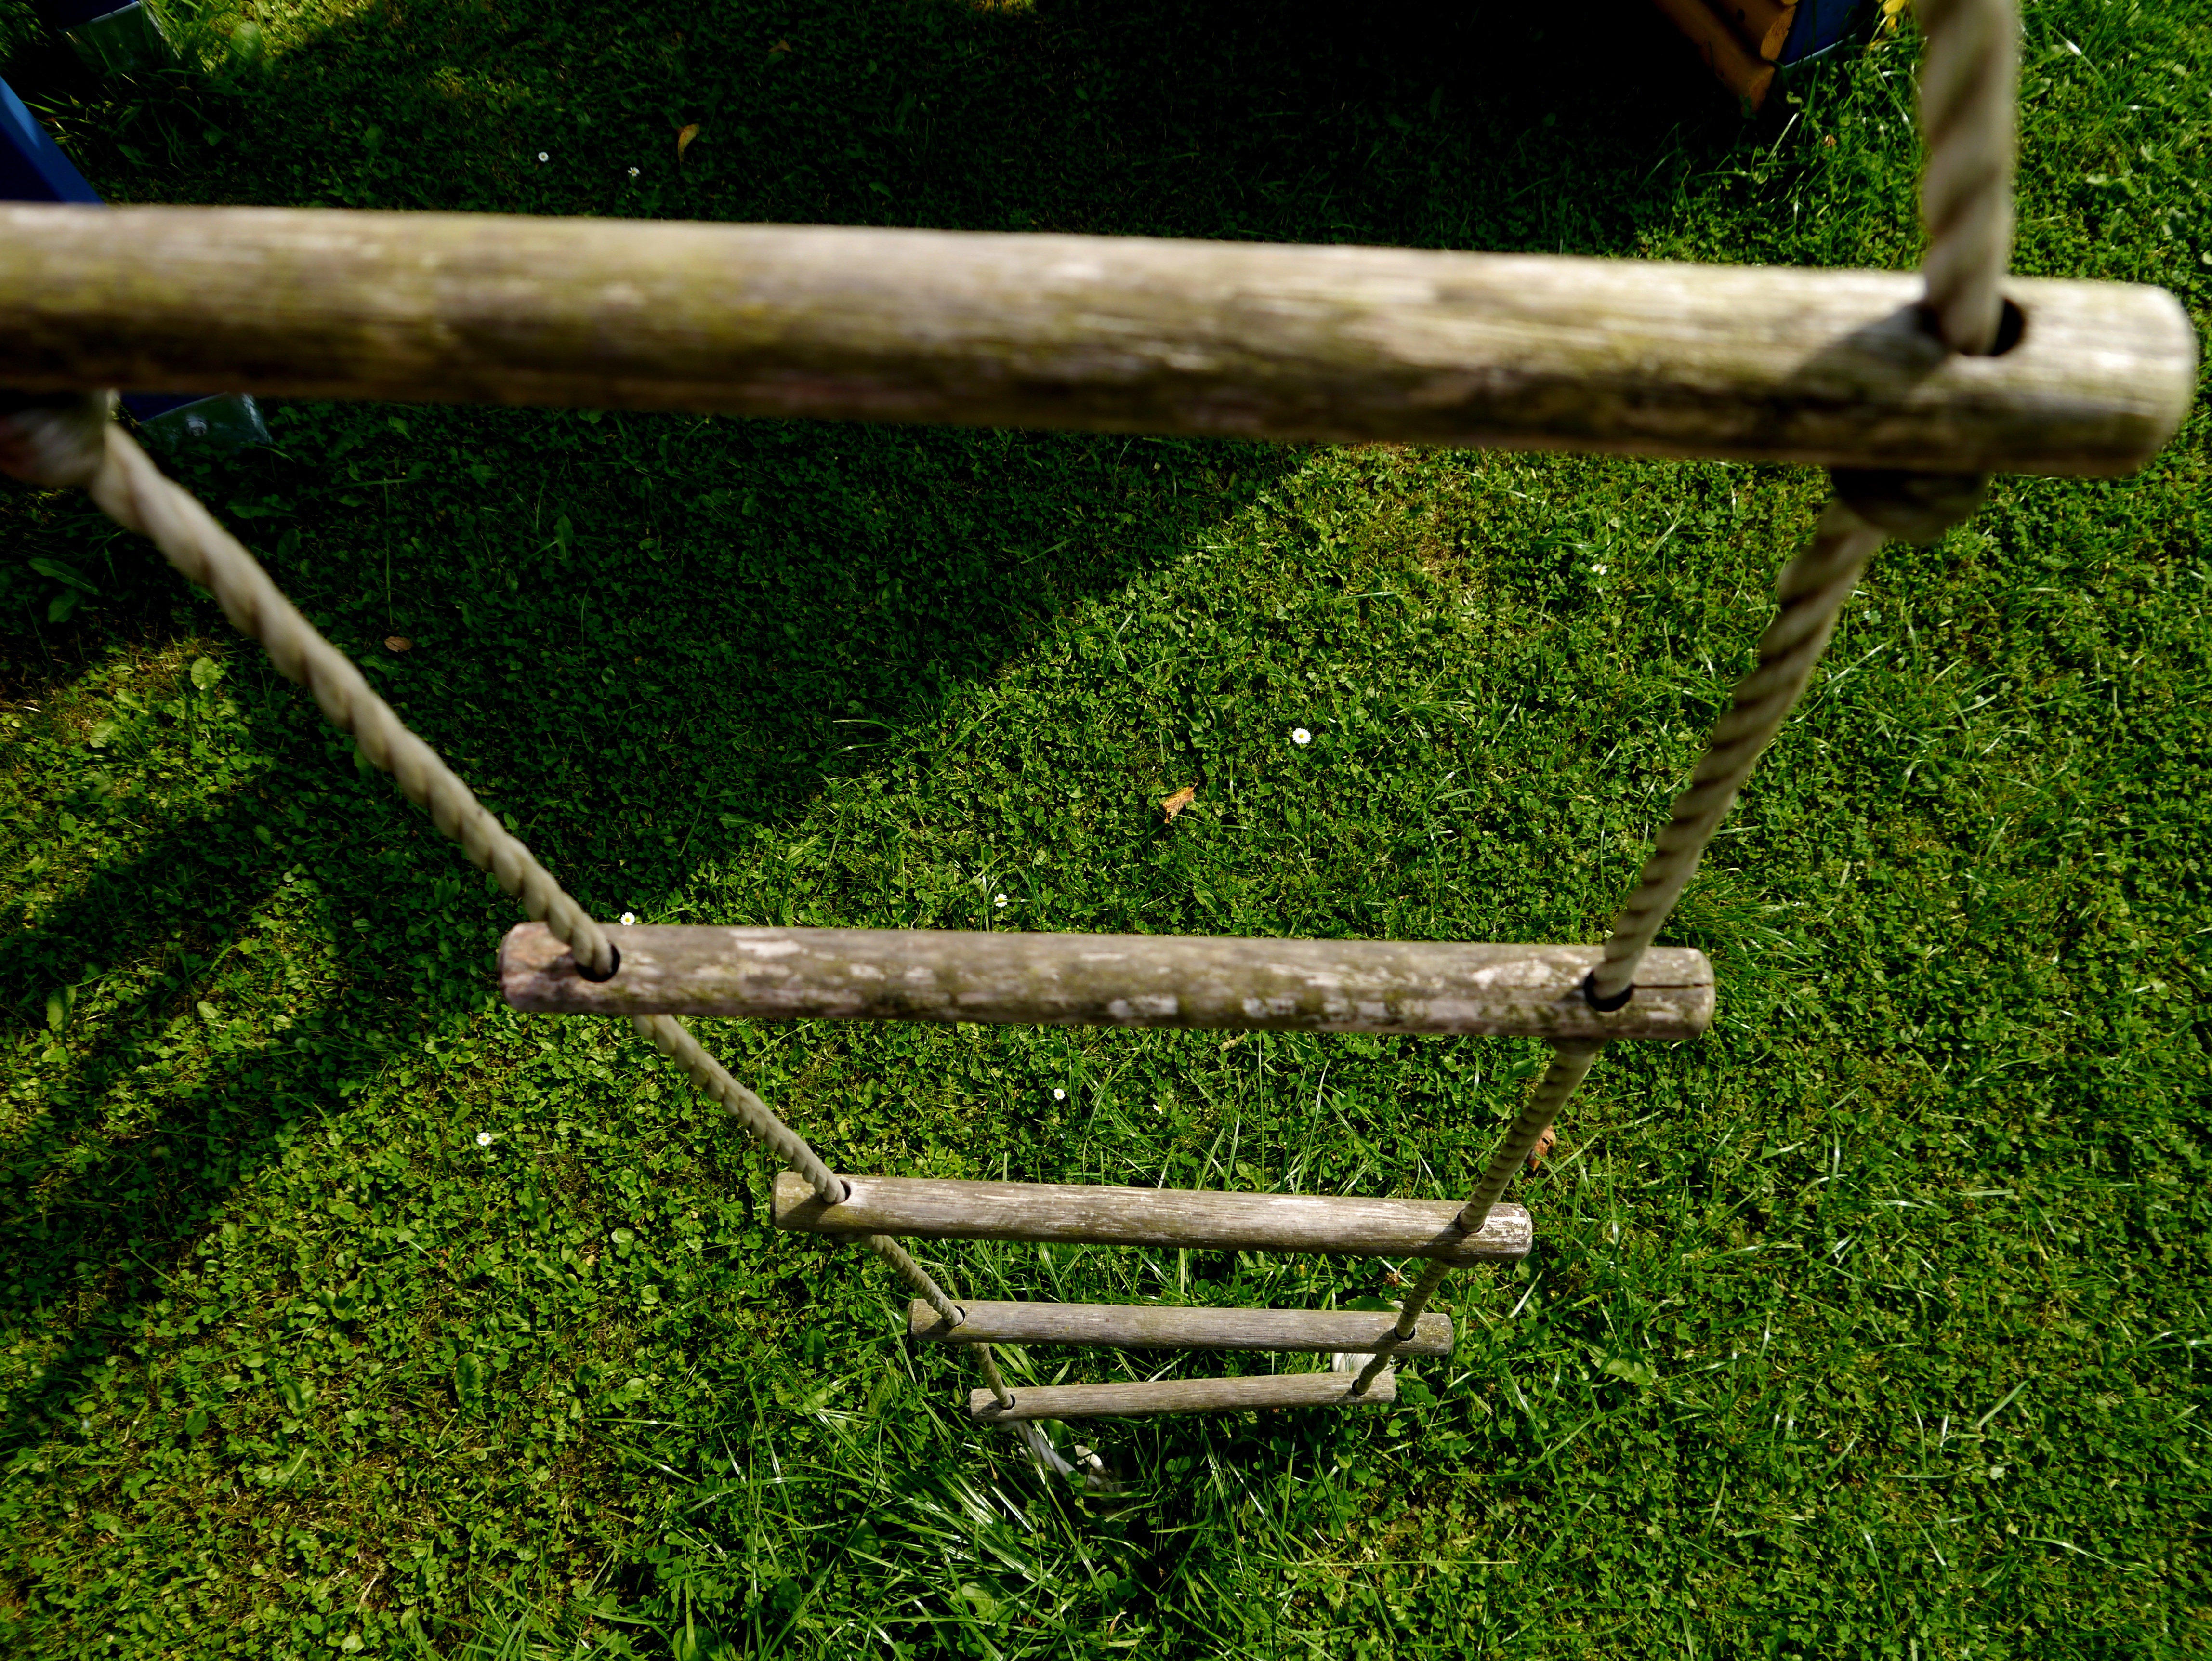
tree, grass, branch, wood, lawn, leaf, green, garden, climb, playground, head, rope ladder, outdoor play equipment, bobble head